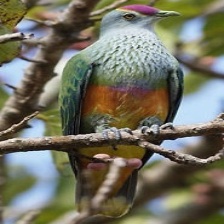
Species: SCARLET CROWNED FRUIT DOVE
Scientific name: PTILINOPUS INSULARIS